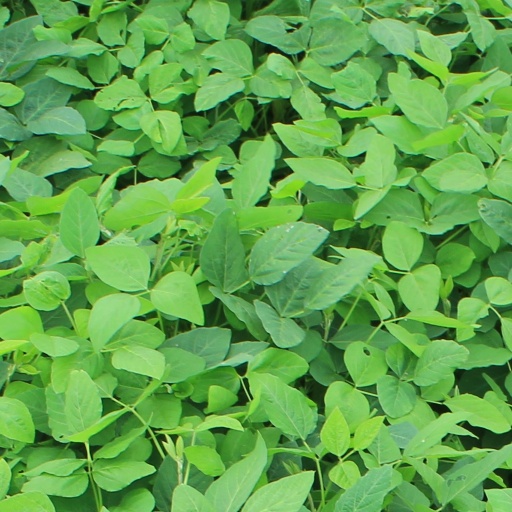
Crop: soybean